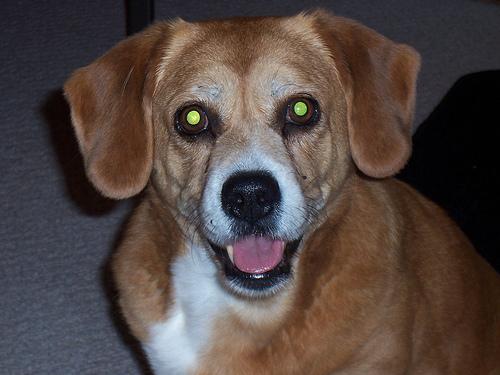
Breed: beagle